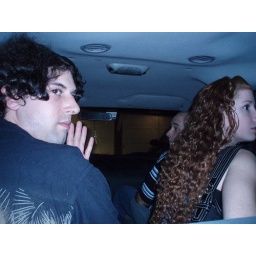
we're all in the mini van (driven by Bill's dad) on our way to the first bar